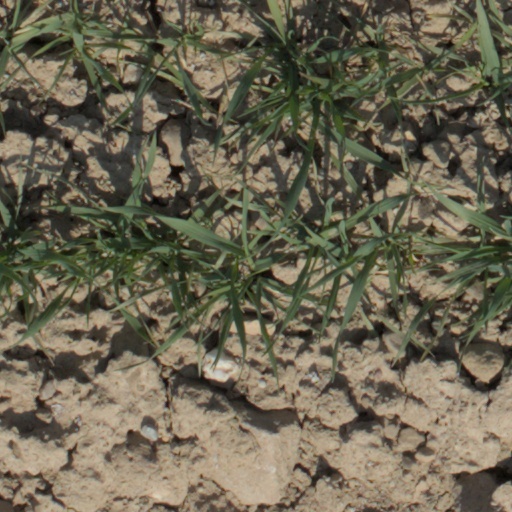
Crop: wheat